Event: Nepal Earthquake
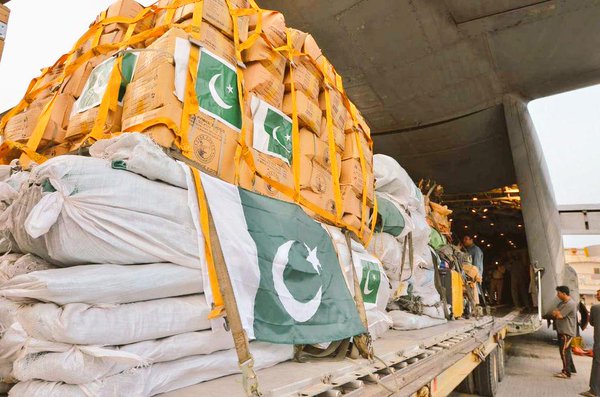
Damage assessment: no_damage